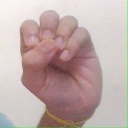
अक्षर: उ